Website monetization

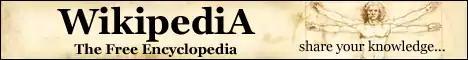
Typical web banner, sized 468×60 pixels.

Banner ads come in various shapes and sizes and are sized according to pixel dimensions. Typical banner sizes include: